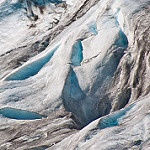
Label: glacier